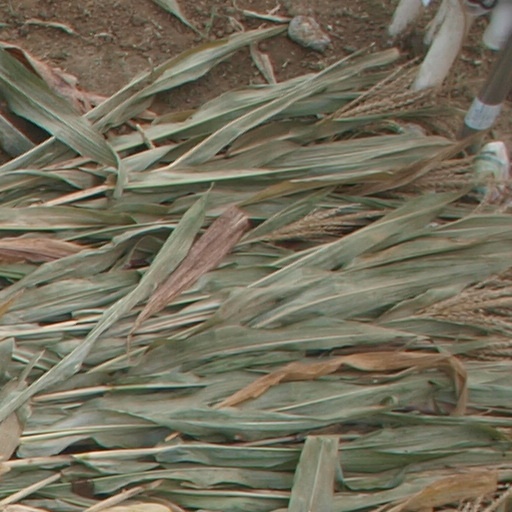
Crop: maize; corn